Sir Henry Wilson, 1st Baronet

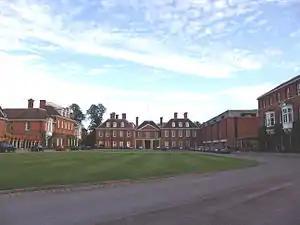
Marlborough College, which Wilson attended as a boy

Wilson spoke with an Irish accent and at times regarded himself as British, Irish or an Ulsterman. Like many of his era, including Anglo-Irish or Ulster-Scots, he often referred to Britain as "England". His biographer Keith Jeffery suggests that he may well, like many Anglo-Irish, have played up his "Irishness" in England and regarded himself as more "Anglo-" while in Ireland, and may well also have agreed with his brother Jemmy's view that Ireland was not "homogenous" enough to be "a Nation." Wilson was a devout member of the Church of Ireland, and on occasion attended Catholic services, but disliked "Romish" ritual.